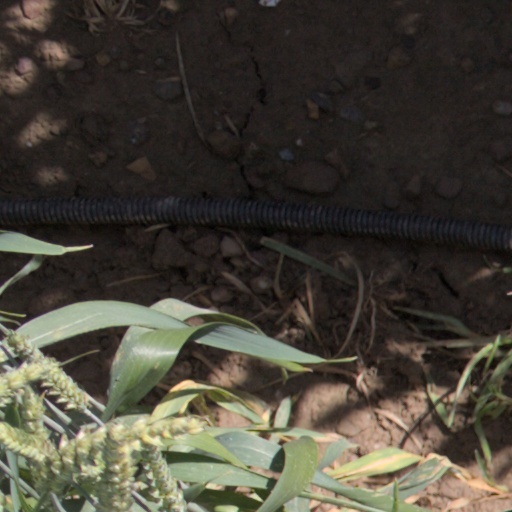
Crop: wheat